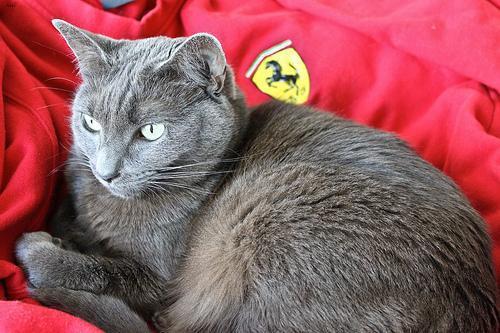
Russian Blue